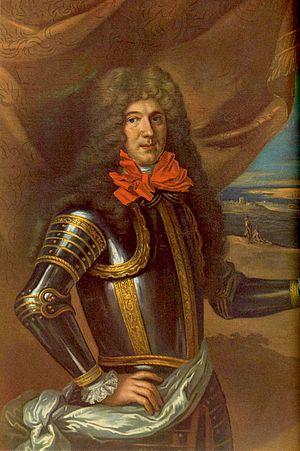
L'avenue de Tourville est une voie du 7ᵉ arrondissement de Paris.
Onorato Bonifazio Papachino, orthographié en espagnol : Honorato Bonifacio Papachino et français : Honoré Boniface Papachin, né à Villefranche dans le comté de Nice appartenant alors aux États de Savoie et mort en 1692, est un marin du XVIIᵉ siècle.